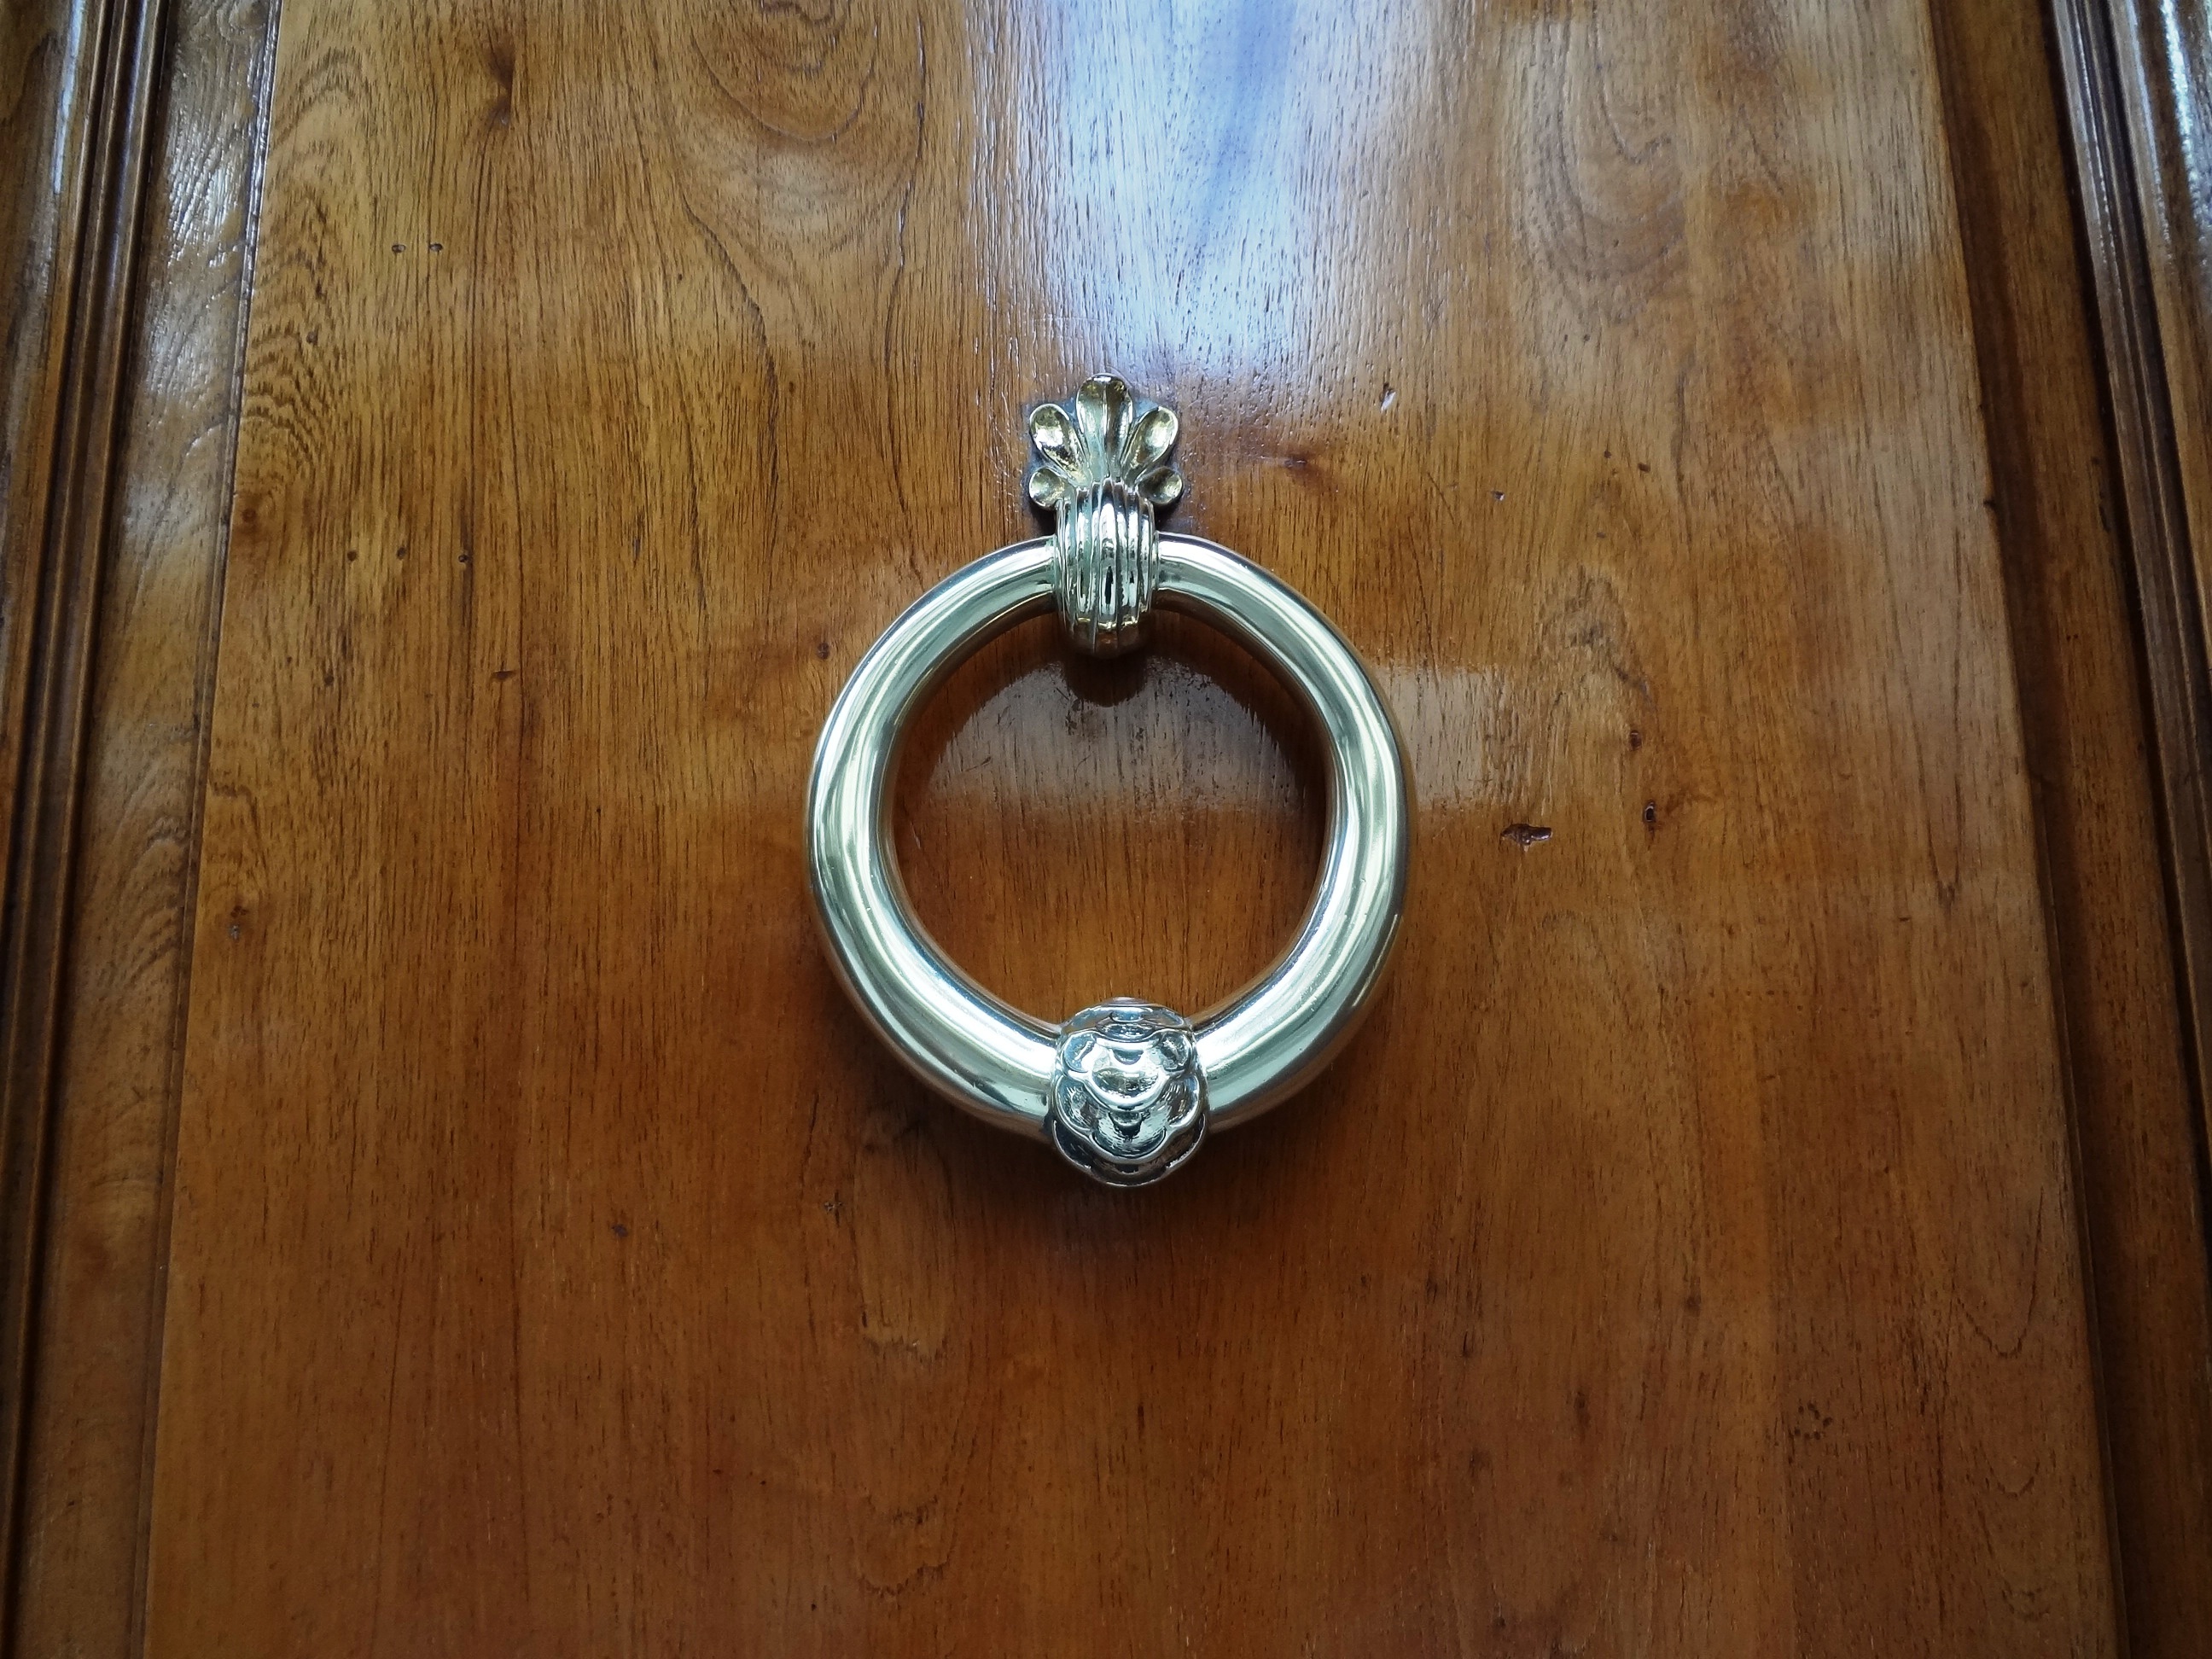
wood, ring, metal, door, circle, jewellery, wooden door, silver, entry, knocker, fashion accessory